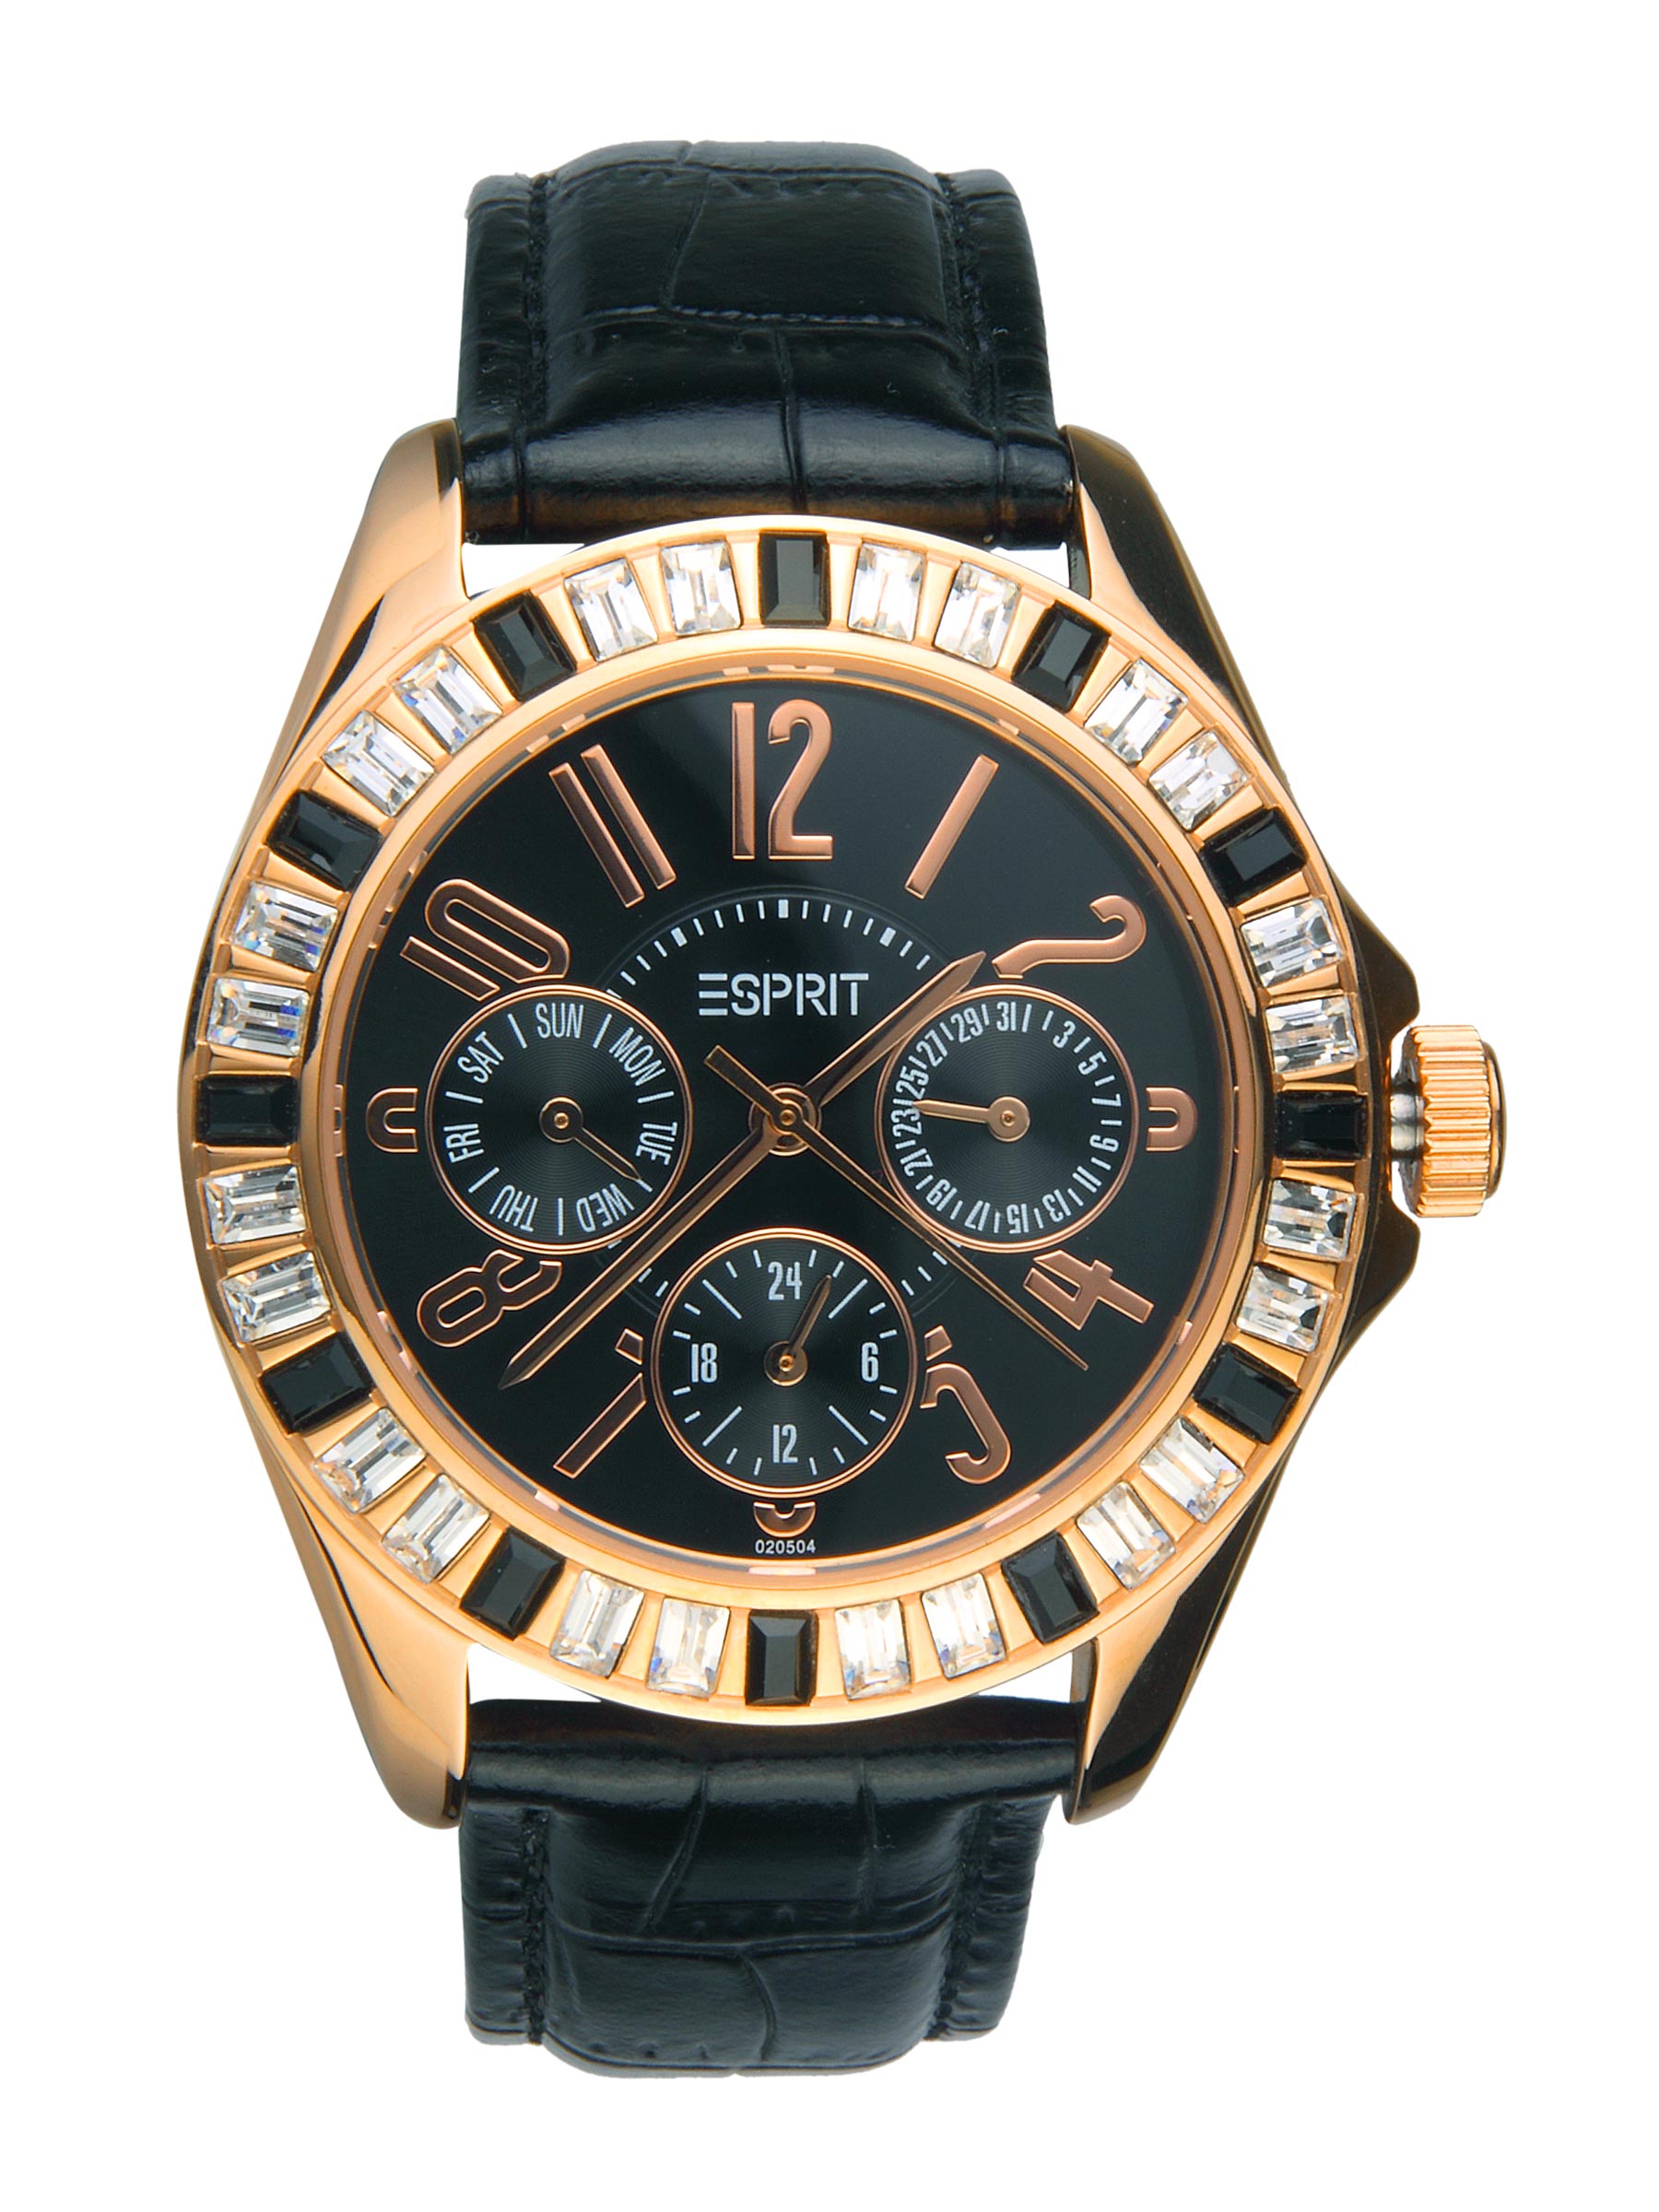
Esprit Women Vital Crystal Rose Black Watch
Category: Accessories / Watches / Watches
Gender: Women
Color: Black
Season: Winter 2016
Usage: Casual